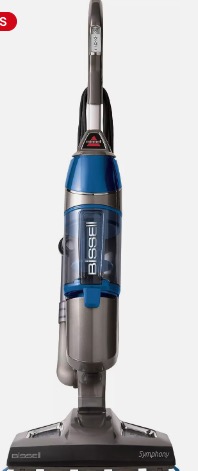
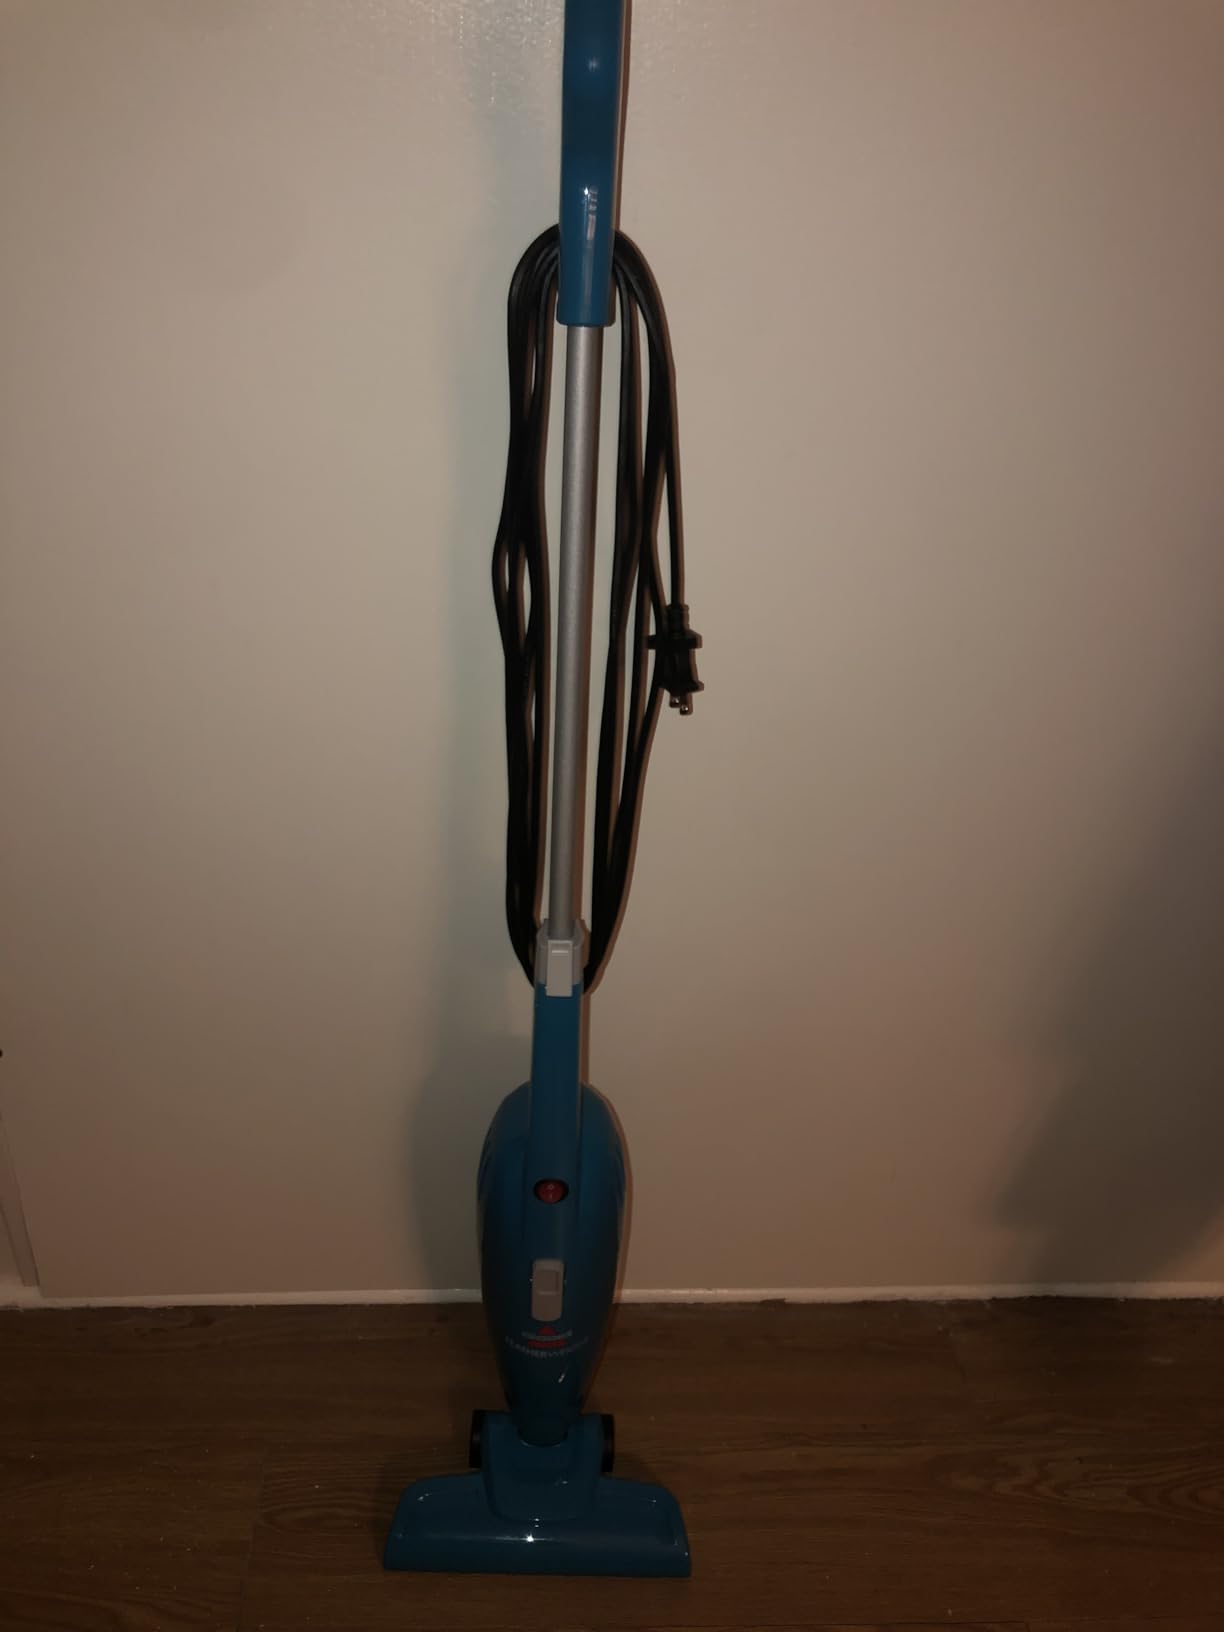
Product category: items_vacuum
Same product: no